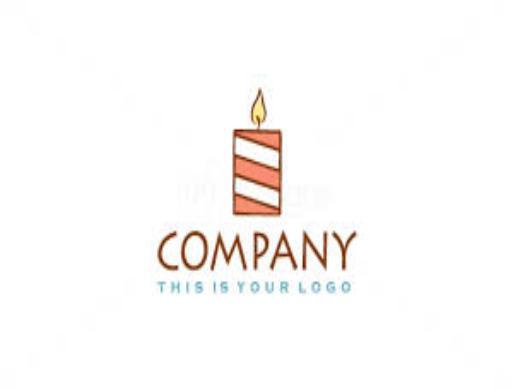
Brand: Candle
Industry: Necessities